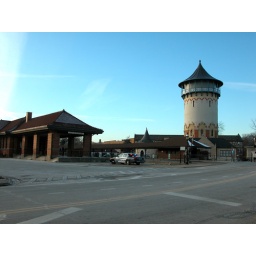
Train station in historic Riverside, Illinois with the water tower in the background.